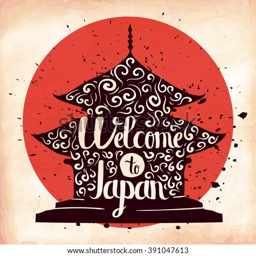
colorful retro hand lettering is a poster on the theme of travel and adventure abroad .